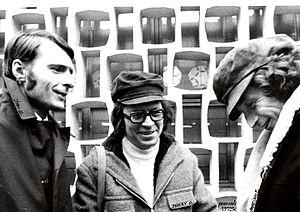
Jan Godlewski est un architecte polonais.